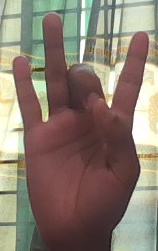
ASL sign: 8